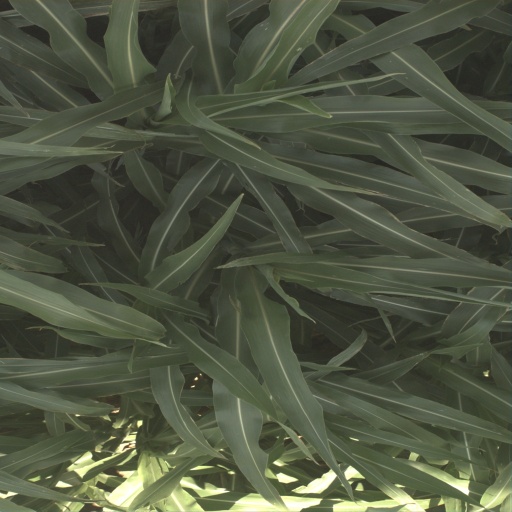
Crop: sorghum